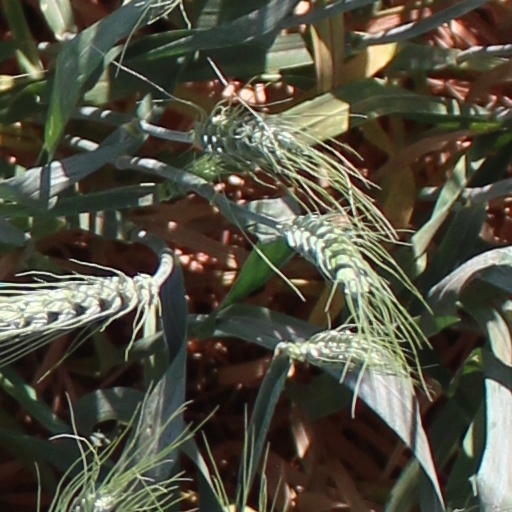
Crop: wheat